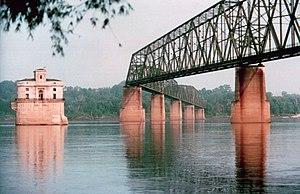
Le Chain of Rocks Bridge est un pont sur le Mississippi situé à proximité de Saint-Louis. Son côté est se trouve en Illinois, et sa rive ouest au Missouri. Il a fait partie de la célèbre route 66, mais est à présent réservé aux piétons et aux cyclistes.